James Robbe Jr. House

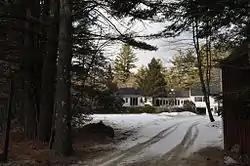

The James Robbe Jr. House is a historic house on Old Peterborough Road in Dublin, New Hampshire, United States. Built about 1825, it is a well-preserved example of a typical early Cape-style farmstead. The house was listed on the National Register of Historic Places in 1983.